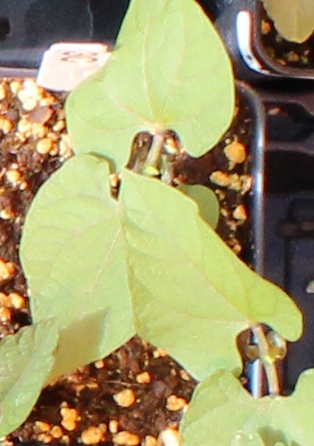
Label: Blackbean